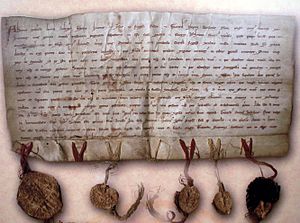
Šiauliai bykommune / Historie
Omtale af Saulenė (Šiauliai) i et dokument fra 1254, der opdeler Žemaitija mellem ærkebiskoppen af Riga og den Liviske Orden
Šiauliai bykommune i Šiauliai apskritis i det nordlige Litauen omfatter byen Šiauliai og landsbyen Rėkyva. Kommunale repræsentativ regering – bykommune råd, den udøvende gren – i Šiauliai bykommune administration.